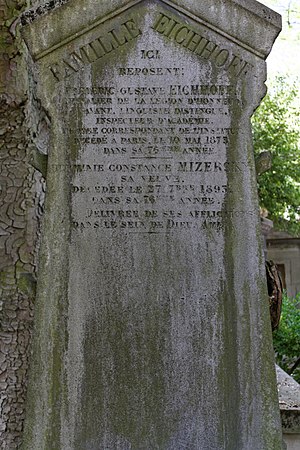
Frédéric Eichhoff
Eichhoffs gravsted på Cimetière du Père-Lachaise.
Frédéric Gustave Eichhoff var en fransk sprogforsker.